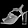
Label: Sandal